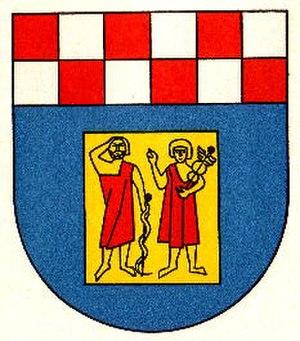
Oberhambach est une municipalité allemande située dans le land de Rhénanie-Palatinat et l'arrondissement de Birkenfeld.